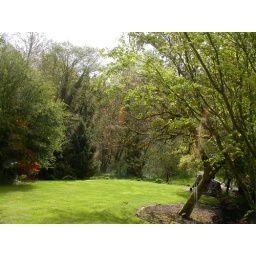
Looking out the kitchen window in the spring